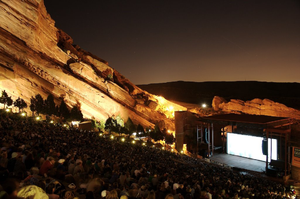
Red Rocks Park est un parc de montagne situé dans le comté de Jefferson dans l'État du Colorado aux États-Unis. Il est la propriété de la ville de Denver et fait partie du système des Denver Mountain Parks. On y trouve le Red Rocks Amphitheatre où se jouent d'importants concerts de musique. Son nom vient de la couleur rouge des rochers composés de grès de la Fountain Formation. On peut trouver d'autres affleurements de cette formation géologique dans le Roxborough State Park, le Garden of the Gods près de Colorado Springs ou encore dans les Flatirons près de Boulder. Les roches du parc ont été formées il y a environ 290 millions d'années. Autrefois, la région du parc était fréquentée par les Amérindiens Utes.
Le Red Rocks Amphitheatre est un amphithéâtre naturel fait dans la roche et situé dans le Red Rocks Park près de la localité de Morrison à l'ouest de la ville de Denver dans l'État du Colorado aux États-Unis.